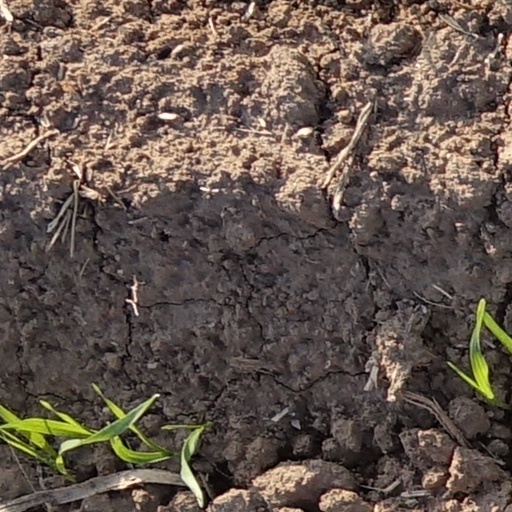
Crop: wheat